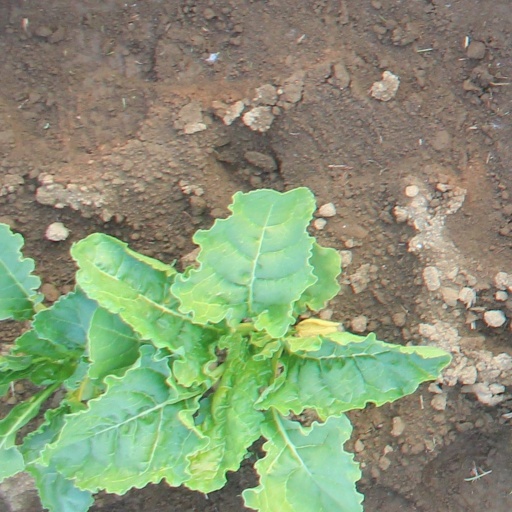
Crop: sugar beet